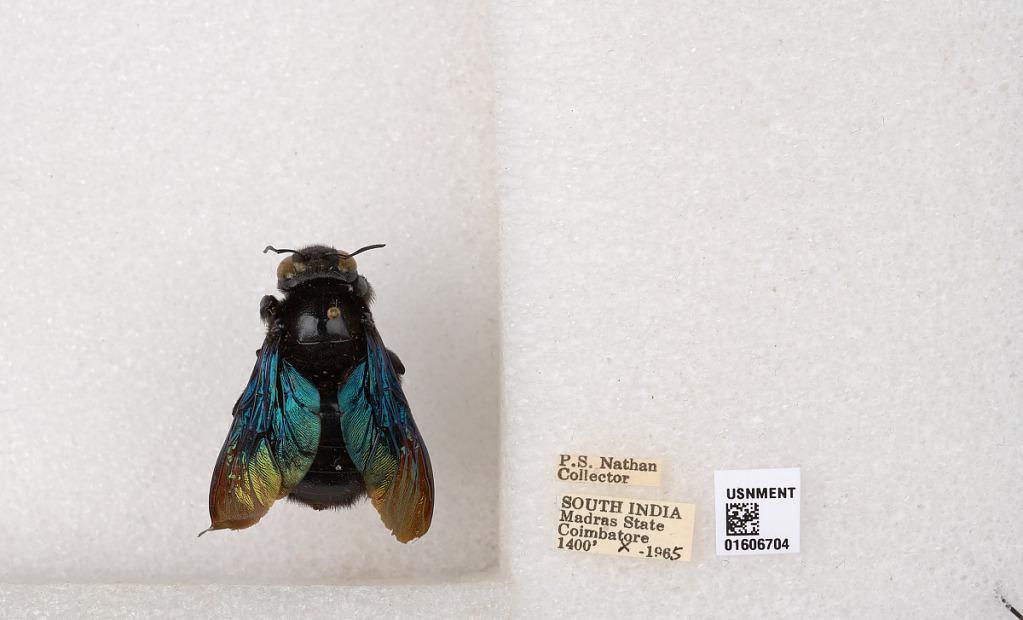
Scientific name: Xylocopa (Biluna) auripennis auripennis Lepeletier
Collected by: P. Nathan
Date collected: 1965-10-1
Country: India
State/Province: Tamil Nadu
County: Coimbatore
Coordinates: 10.9955, 76.9034